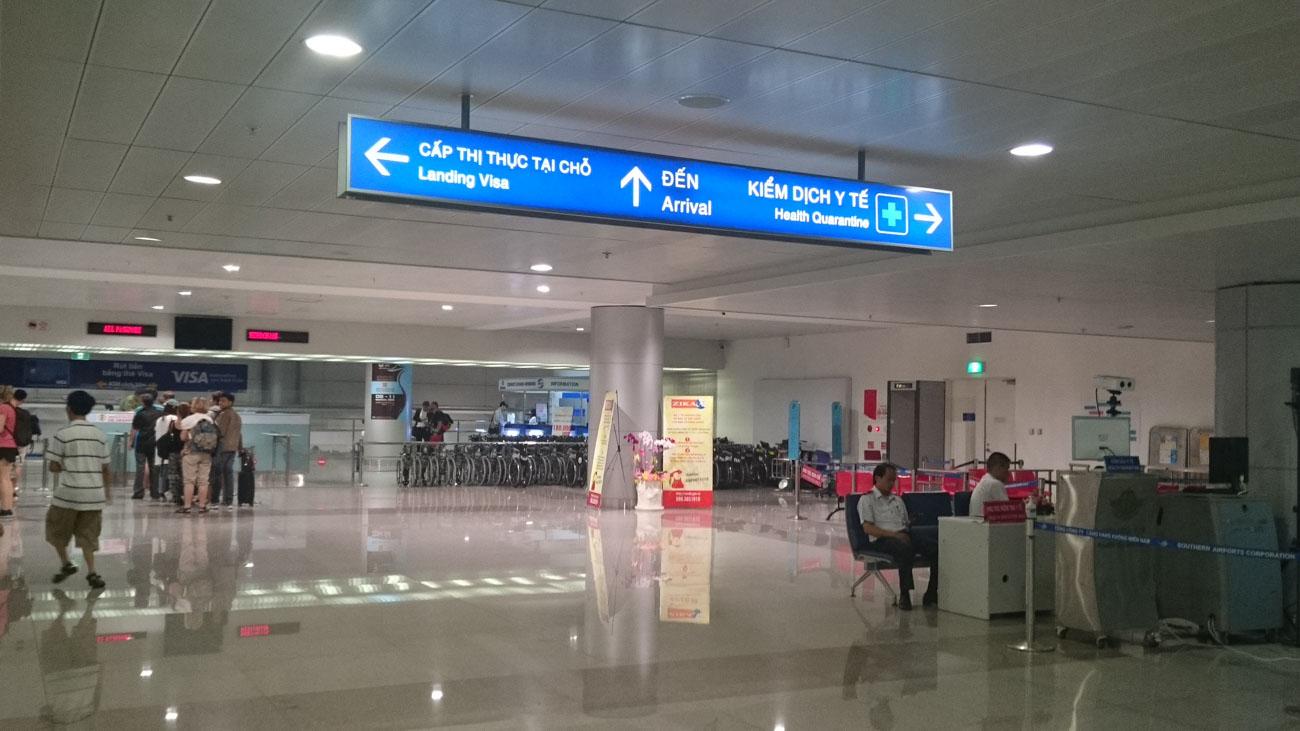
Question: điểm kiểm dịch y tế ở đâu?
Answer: bên phải